Antero Rokka

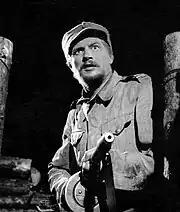
Rokka as played by Reino Tolvanen in the 1955 version

In the 1955 "The Unknown Soldier" film, directed by Edvin Laine, Rokka was played by amateur actor Reino Tolvanen. In the 1985 version, directed by Rauni Mollberg, Rokka was played by , and in the 2017 version, directed by Aku Louhimies, Rokka was played by Eero Aho.